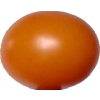
Label: tomato_cherry_orange